Postage stamps and postal history of Malaysia

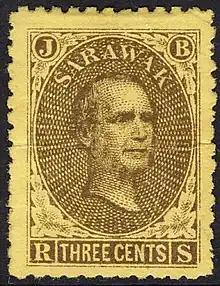
First Sarawak stamp, 1869

Sabah (as North Borneo) was a British protectorate from 1888 and a British Crown colony after 1946. The Colony issued stamps until 1963 when Sabah joined Malaya, Sarawak and Singapore to form the Federation of Malaysia.